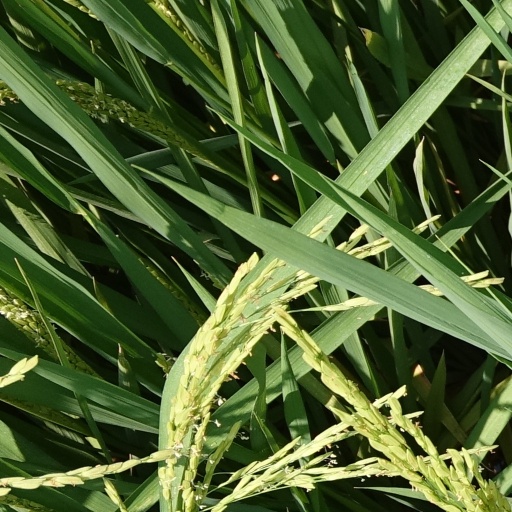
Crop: rice